Flashtube

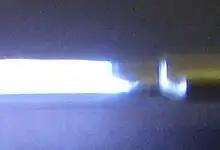
Krypton arc plasma. The dark space near the anode is filled with free electrons that have been stripped from neutral atoms, ionizing the atoms. The ions then speed away from the anode, colliding with neutral atoms to produce the light.

As the current pulse travels through the tube, it ionizes the atoms, causing them to jump to higher energy-levels. Three types of particles are found within the arc plasma, consisting of electrons, positively ionized atoms, and neutral atoms. At any given time during the flash, the ionized atoms make up less than 1% of the plasma and produce all of the emitted light. As they recombine with their lost electrons they immediately drop back to a lower energy-state, releasing photons in the process. The methods of transferring energy occur in three separate ways, called "bound-bound", "free-bound", and "free-free" transitions.